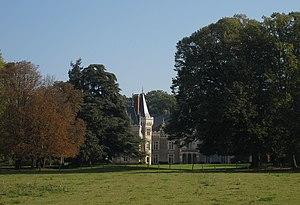
La famille de Rougé olim des Rues est une famille subsistante de la noblesse française dont la filiation certaine remonte au Moyen-Âge. Elle donna un grand nombre d'officiers généraux, souvent morts au combat, ainsi que plusieurs hommes politiques et hommes et femmes de lettres.
Chenillé-Changé est une ancienne commune française située dans le département de Maine-et-Loire, en région Pays de la Loire, devenue le 1ᵉʳ janvier 2016, une commune déléguée de la commune nouvelle de Chenillé-Champteussé.
Le château des Rues est un château situé à Chenillé-Changé, en France.